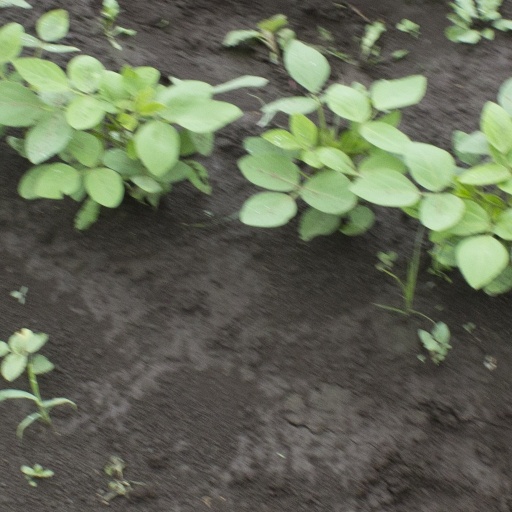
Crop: soybean